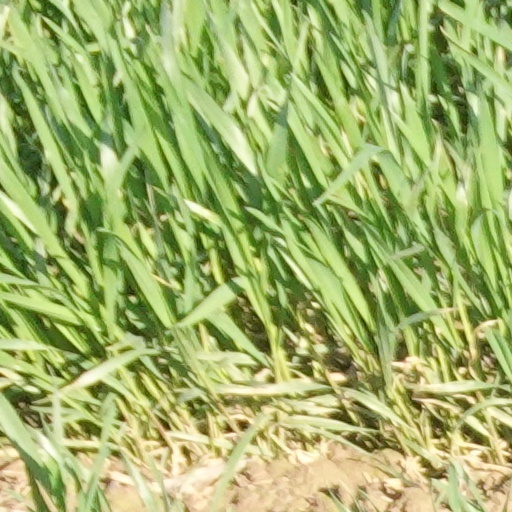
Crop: wheat